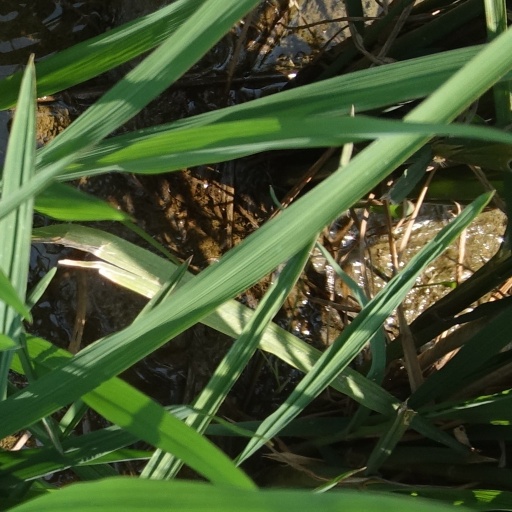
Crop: rice